Mass sexual assault in Egypt

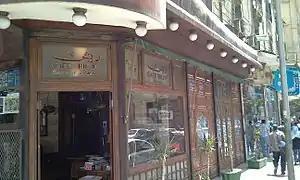
Café Riche, Cairo, a meeting point in January 2013 for women who decided to speak out about sexual assault

According to a 2008 survey by the Egyptian Center for Women's Rights, 83% of Egyptian women said they had experienced sexual harassment, as did 98% of women from overseas while in Egypt. A 2013 study in Egypt by UN Women found that 99.3% of female respondents said they had been sexually harassed.